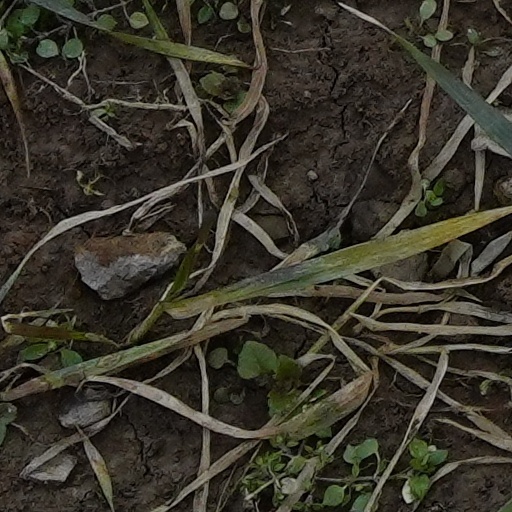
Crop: wheat